Intelligence analysis

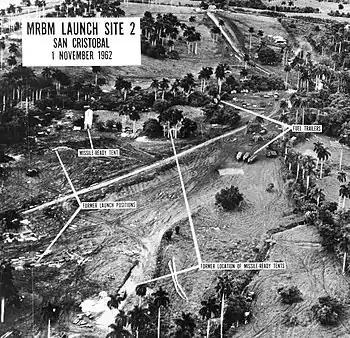
Photographs convey information, not necessarily "intentions"

The body of specific methods for intelligence analysis is generally referred to as analytic tradecraft. The academic disciplines examining the art and science of intelligence analysis are most routinely referred to as "Intelligence Studies", and exemplified by institutions such as the Joint Military Intelligence College, University of Pittsburgh Graduate School of Public and International Affairs (Security and Intelligence Studies major), and Mercyhurst College Institute for Intelligence Studies. The goal of the Analytic Tradecraft Notes of the Central Intelligence Agency's Directorate of Intelligence (DI) include the